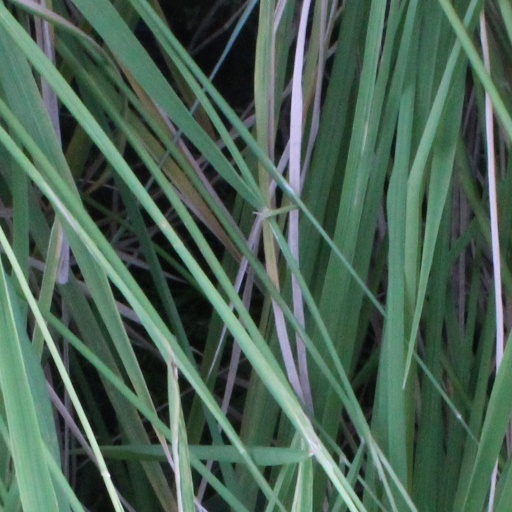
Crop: rice